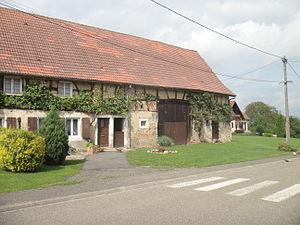
Ferme à pans de bois située à Vittersbourg (Moselle, France) construite au XVIIIe siècle et remaniée en 1826. Inscrite aux monuments historiques en 1992
Vittersbourg est une commune française située dans le département de la Moselle, en région Grand Est.
L’habitat lorrain dont l’aire s’étend au-delà de la région lorraine se définit dans les grandes lignes par la prédominance du village-rue composé de maisons blocs plus ou moins jointives. L’organisation interne de la maison unifaîtière se fait par des travées souvent profondes perpendiculaires à la rue. La cuisine dans la travée habitation occupe une place centrale comme lieu de vie spontané et comme espace distributeur vers les autres pièces. La maison d’esprit lorrain offre généralement le mur gouttereau côté rue de sorte que les ouvertures permettent de lire la façade travée par travée.
Cet article recense les monuments historiques de la Moselle, en France.